Eliot Spitzer prostitution scandal

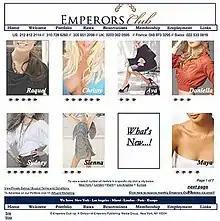
Screenshot of the website of Emperors Club VIP.

On March 10, 2008, "The New York Times" reported that Eliot Spitzer, Governor of New York, had patronized a prostitution ring run by an escort agency known as Emperors Club VIP. During the course of an investigation into the escort agency, the federal government became aware of Spitzer's involvement with prostitutes due to a wiretap. Following the public disclosure of his actions, Spitzer resigned as governor effective March 17, 2008.